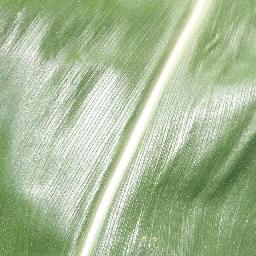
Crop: corn
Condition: (maize)_healthy